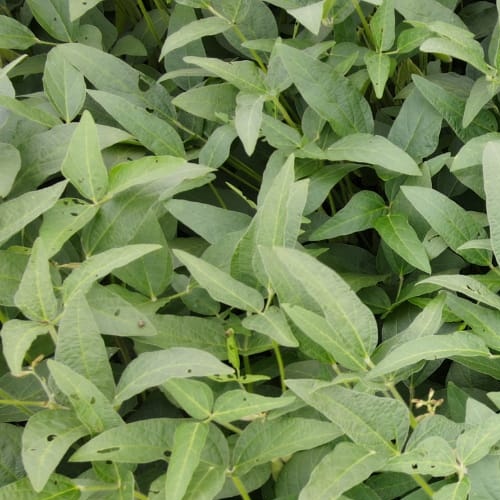
Label: Diabrotica_speciosa